Suraj Mal

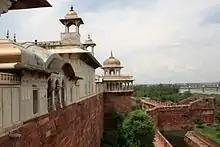
Agra Fort was captured by Suraj Mal in 1761.

The Mughal Emperor had taken back the domain of Awadh and Allahabad from Safdar Jang, wazir of Oudh State, and to avenge his humiliation, Safdar Jang rebelled and attacked Delhi. Suraj Mal also fought under Safdar Jang against the Mughals. On Suraj's advice, Safdar Jang reacted by appointing Akbar Ādilshāh as emperor. On 14 May the supporters of Suraj Mal sacked Chārbāg, Bāg-e-kultāt and Hakīm Munīm Bridge; the next day, Jaisinghpura went on to burn several areas. On 16 May Suraj Mal under Safdar Jang attacked Delhi and defeated Sādil Khan and Raja Devidatta in battle.